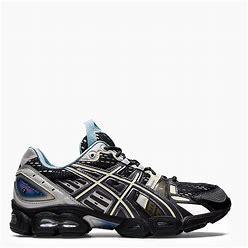
Brand: Asics
Model: Gel Nimbus 9